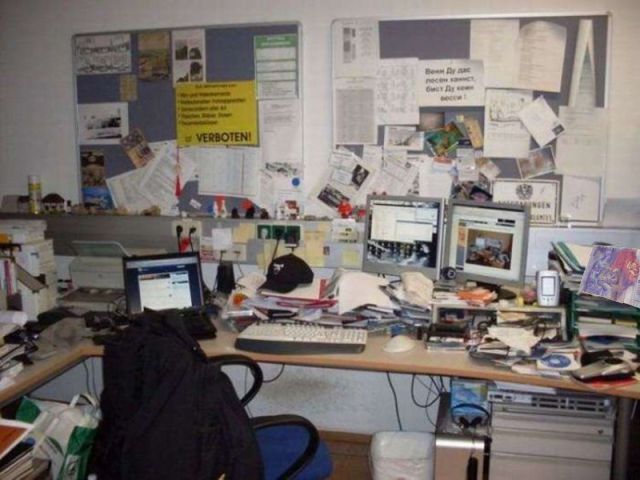
Denominación: 100